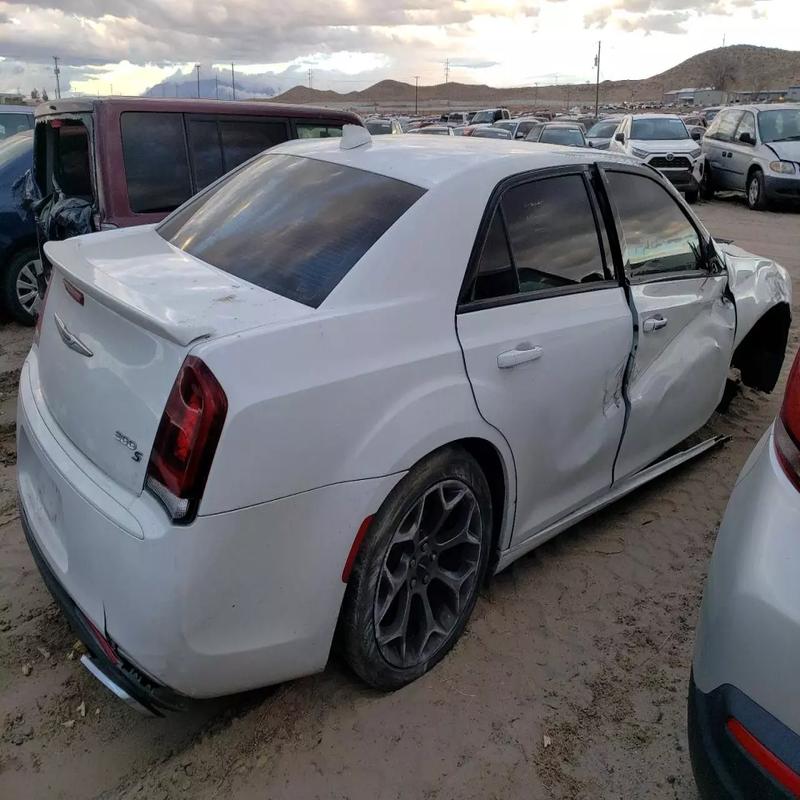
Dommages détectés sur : aile avant droite, porte avant droite, porte arrière droite, pare-choc arrière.
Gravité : mineur